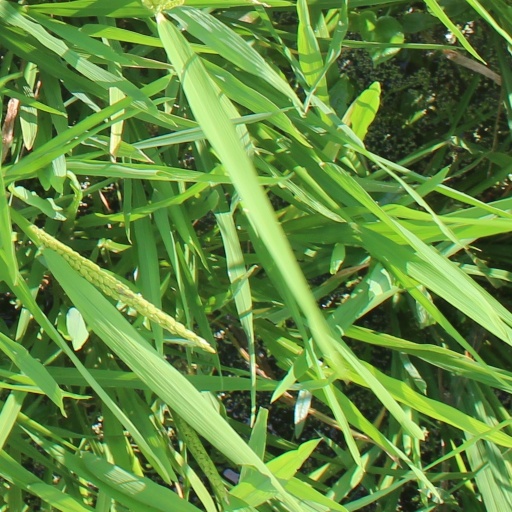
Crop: rice